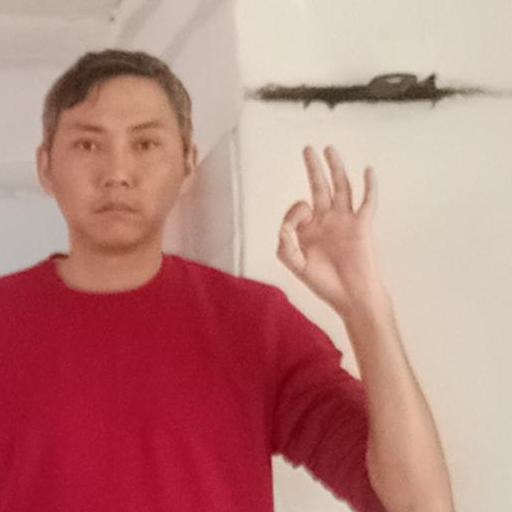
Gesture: ok